List of rail accidents (2000–2009)

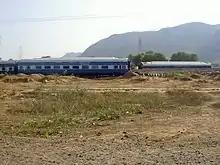
Mathura

September 12 – "United States" – 2008 Chatsworth train collision: A northbound Metrolink (California) double-deck commuter train ran a red light and collided head-on with a Union Pacific Railroad freight train pulled by three engines at about and derailed; the derailed Metrolink engine was knocked backwards into a passenger car, crushing it in half. Twenty-five people were killed and about 135 were injured. This incident intensified the debate Congress was considering to mandate a safety system called positive train control, which passed Congress, and was signed into law, just over 30 days after this incident.